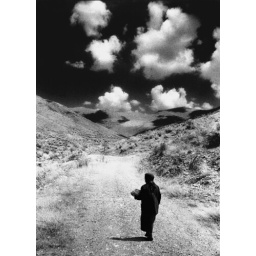
Old woman walking on a country road at Pindos mount in central Greece